Balabanski Crag

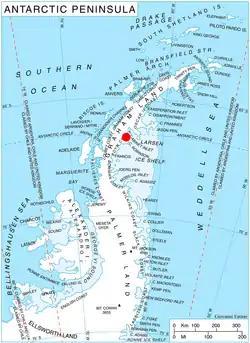
Location of Heros Peninsula in Graham Land, Antarctic Peninsula.

Balabanski Crag (‘Balabanski Kamak’ \ba-la-'ban-ski 'ka-m&k\) is the rocky peak rising to 833 m in eastern Bigla Ridge on Heros Peninsula, Foyn Coast on the Antarctic Peninsula. It surmounts Cabinet Inlet to the northeast.